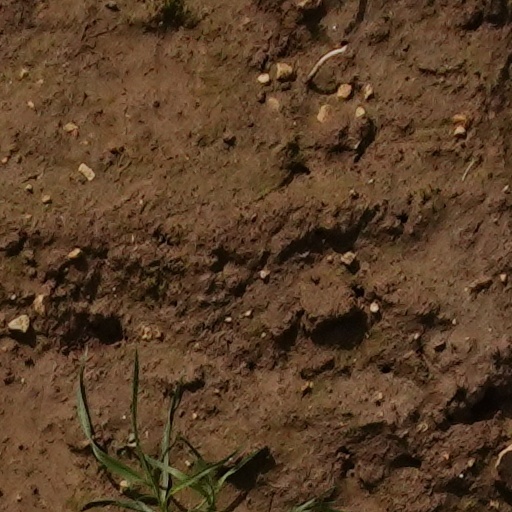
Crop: wheat